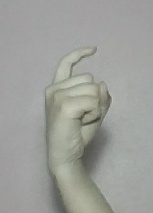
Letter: ra